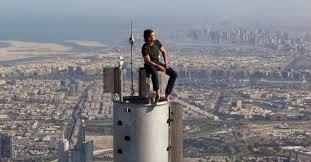
Landmark: Burj Khalifa